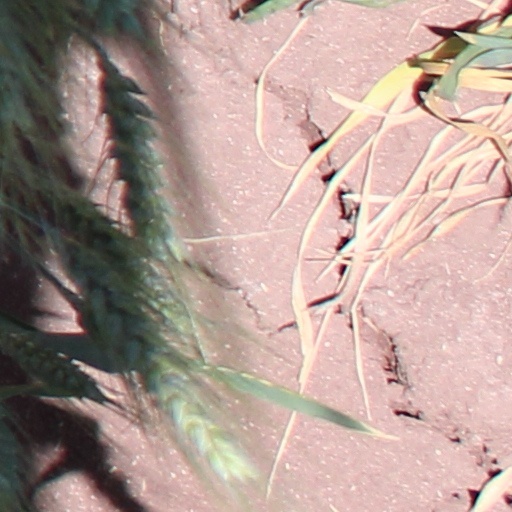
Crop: wheat